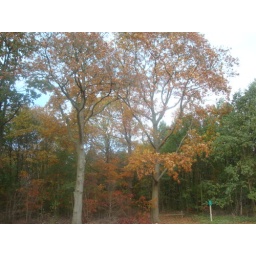
herfst in jipsingboertange. foto gemaakt door jordy lanting jongen van 5 jaar (Foto: jordy lanting)